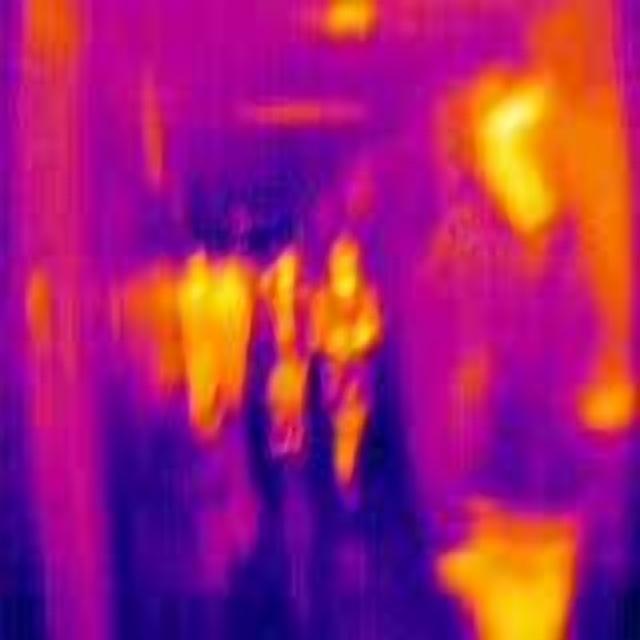
Detected objects:
label: person
label: person
label: person
label: person
label: person